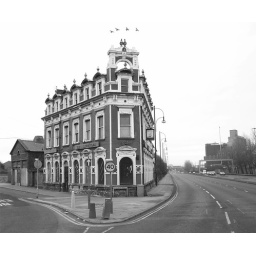
seaforth, liverpool, note the 4 birds caught directly above the building